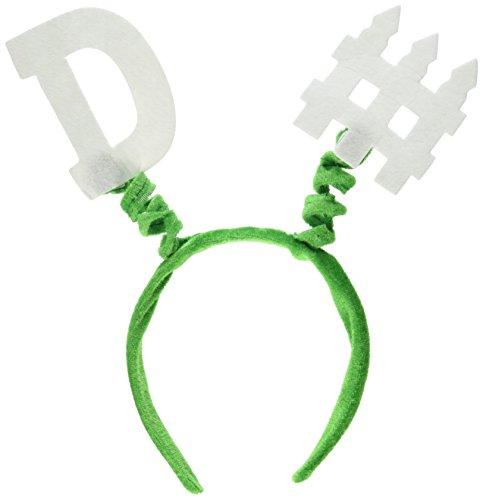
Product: D-Fence Boppers Party Accessory (1 count) (1/Pkg)
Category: Home & Kitchen | Event & Party Supplies | Favors
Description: Football party item.
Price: $6.64